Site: brandenburg
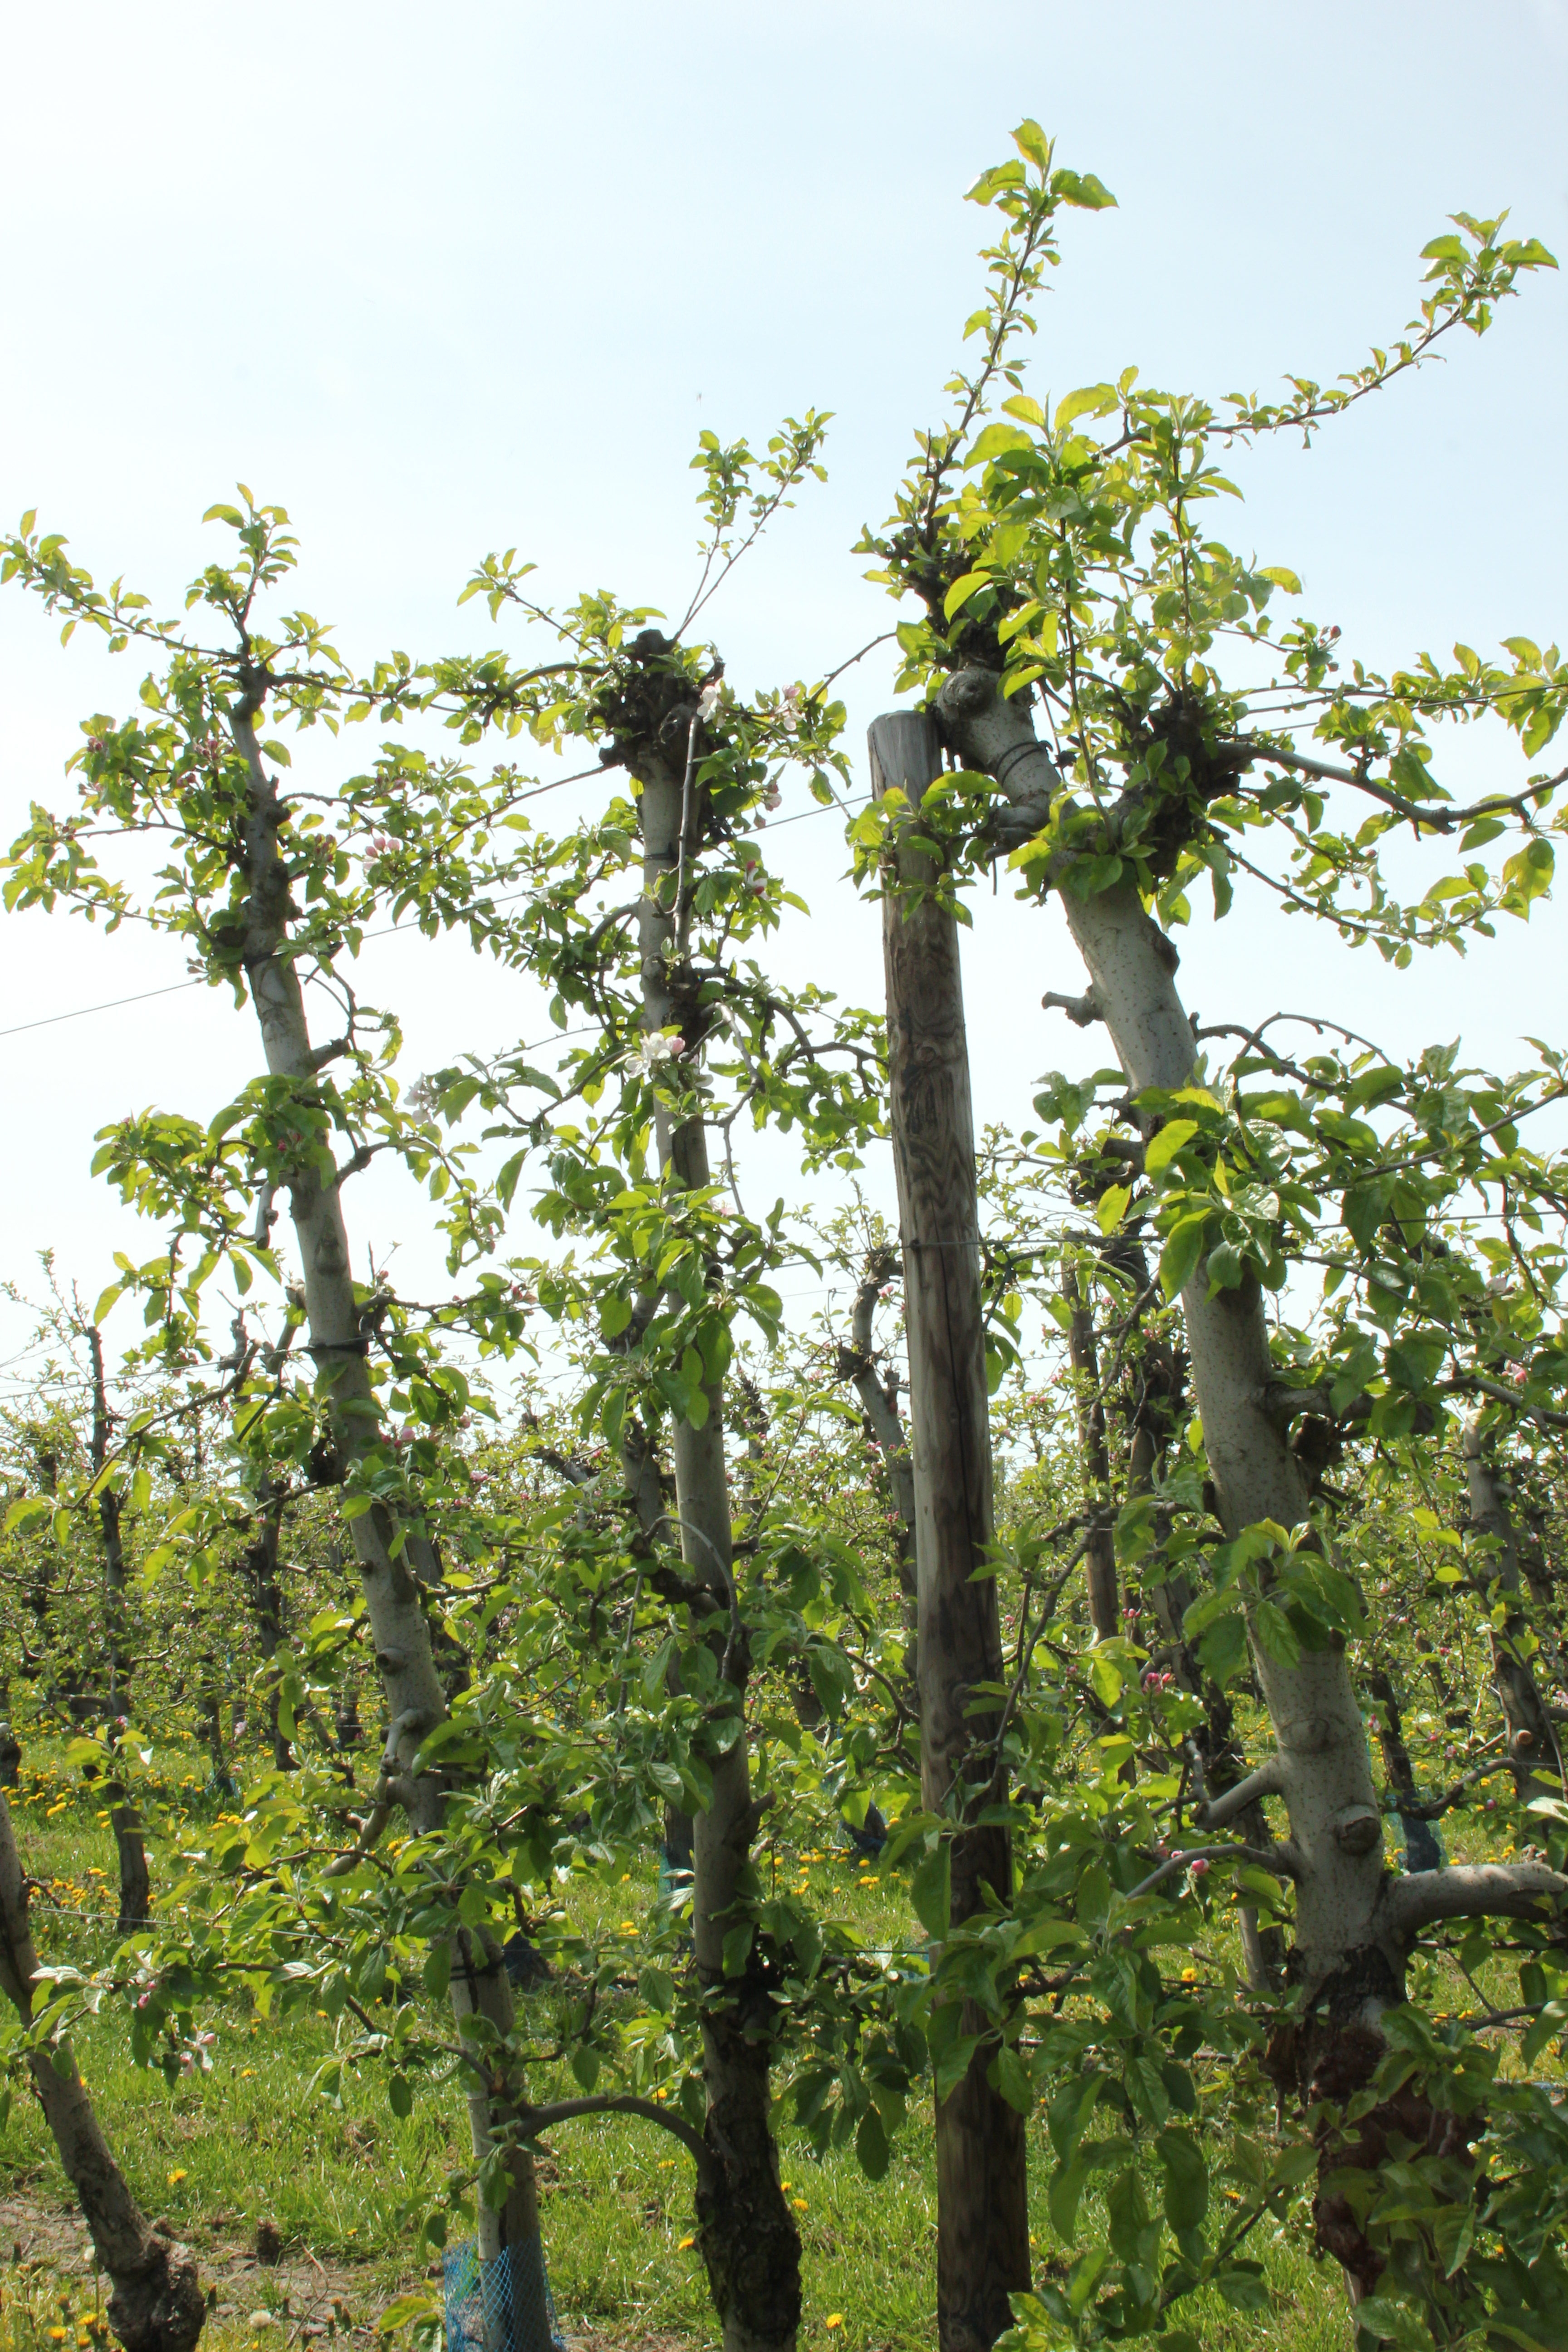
Growth stage (BBCH 60): Flowering